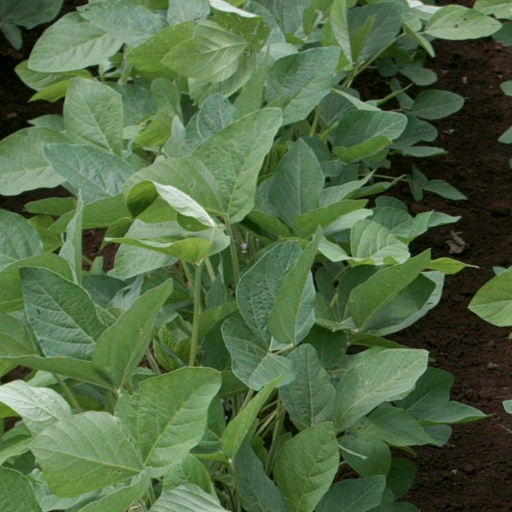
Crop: soybean